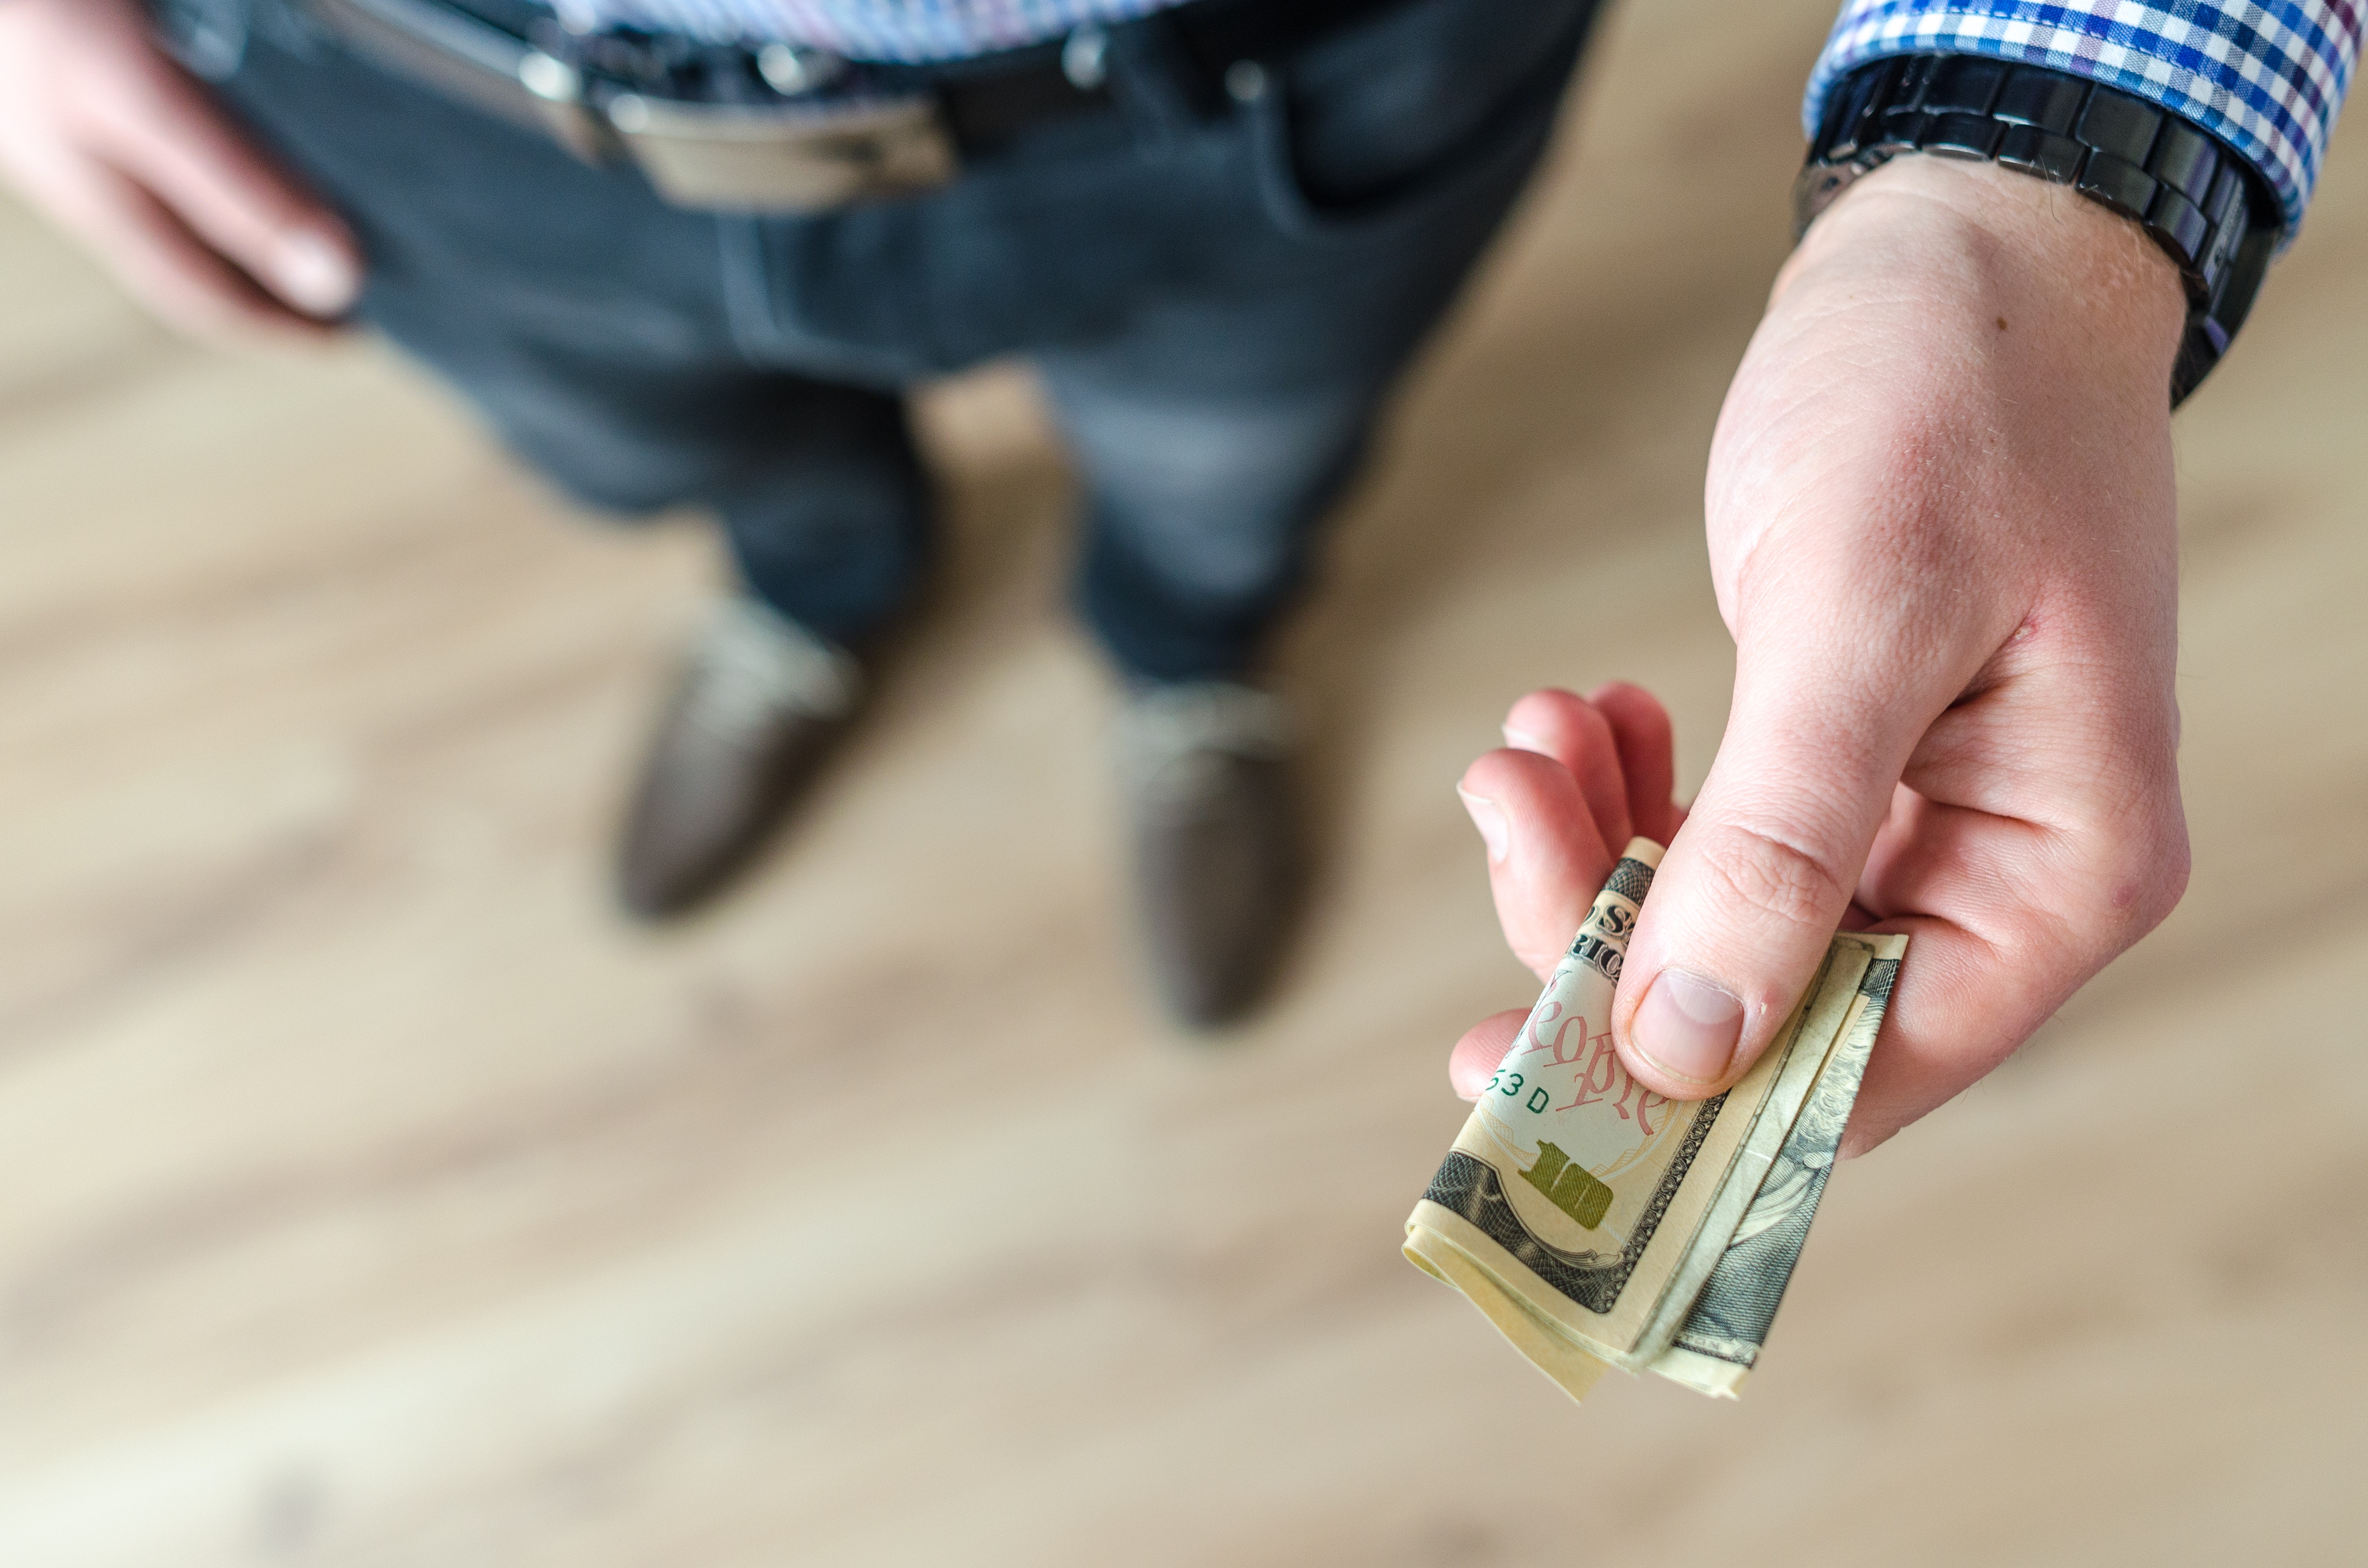
nail, finger, hand, jeans, floor, flooring, hardwood